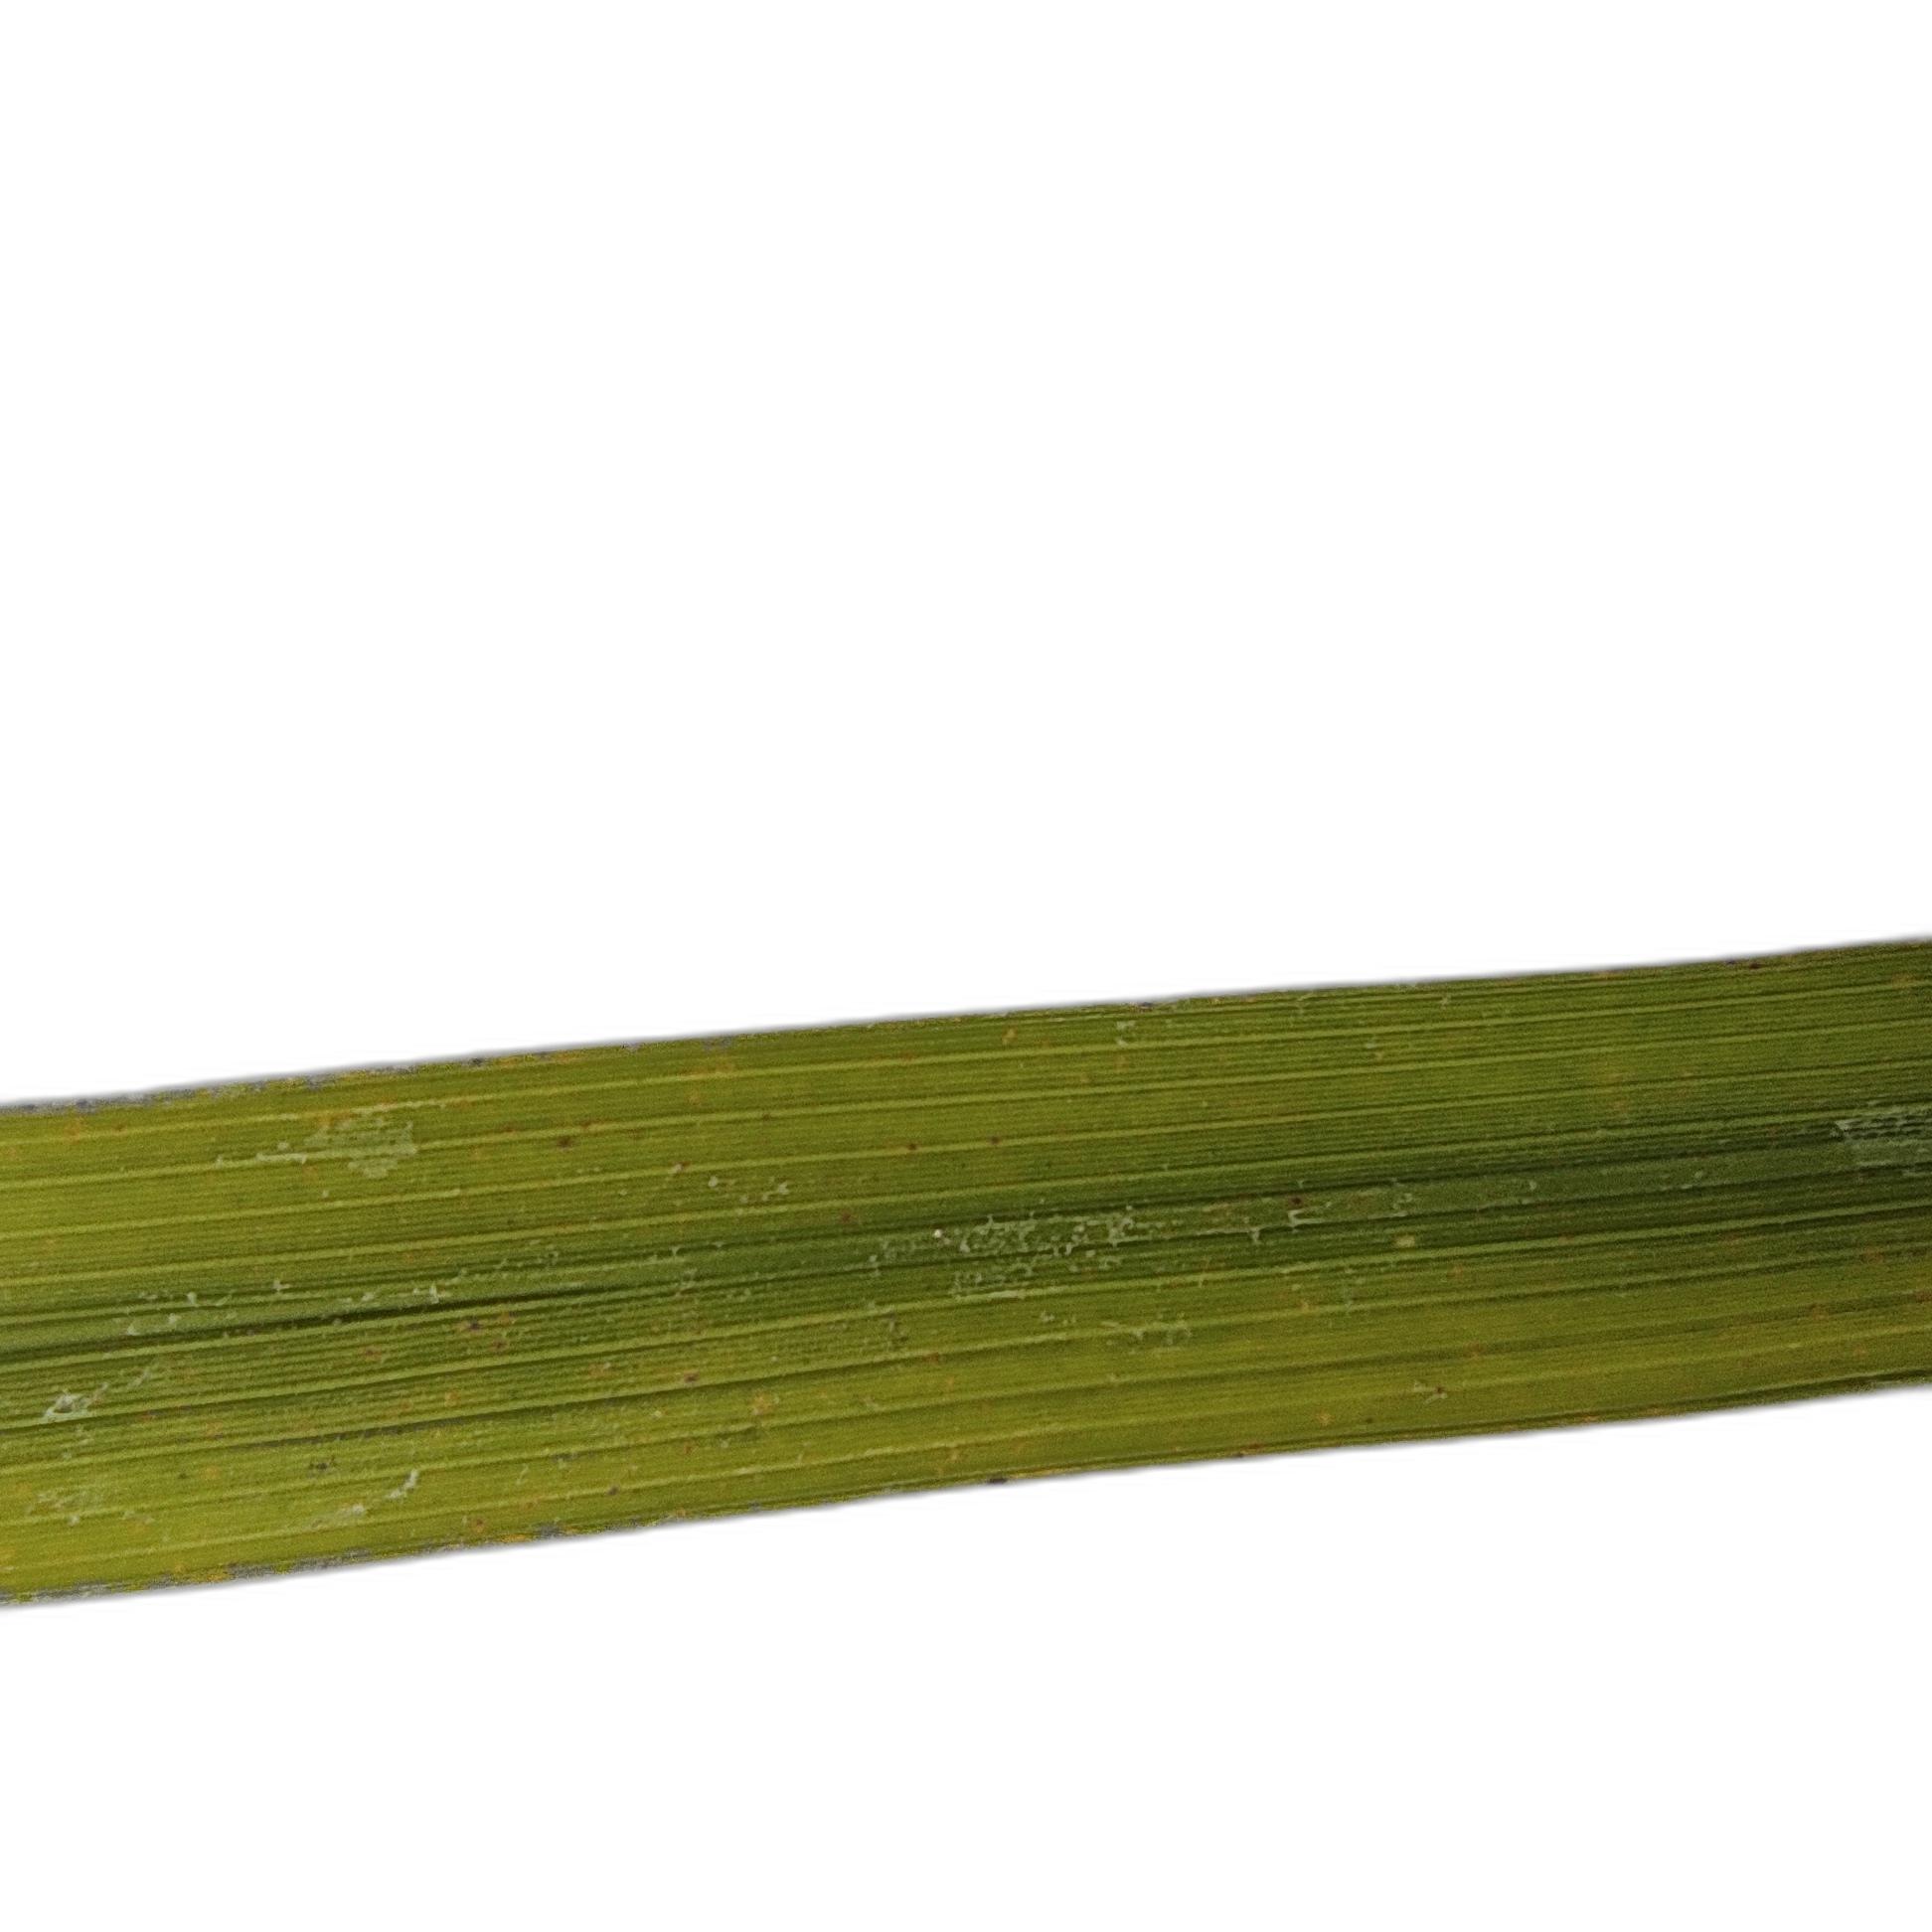
Label: Rice Tungro